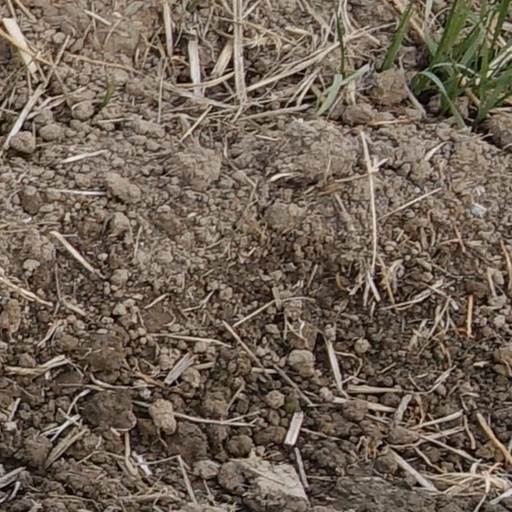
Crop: wheat